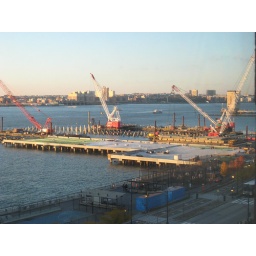
A view from the classroom - building a new Pier 25 for recreation in Hudson River Park, NYC